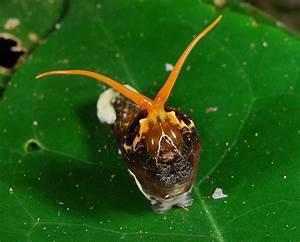
spider